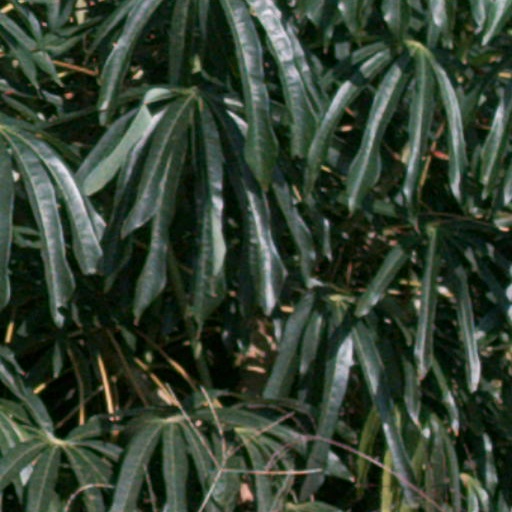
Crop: cassava